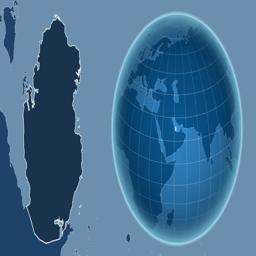
shape animated on the admin map of the globe